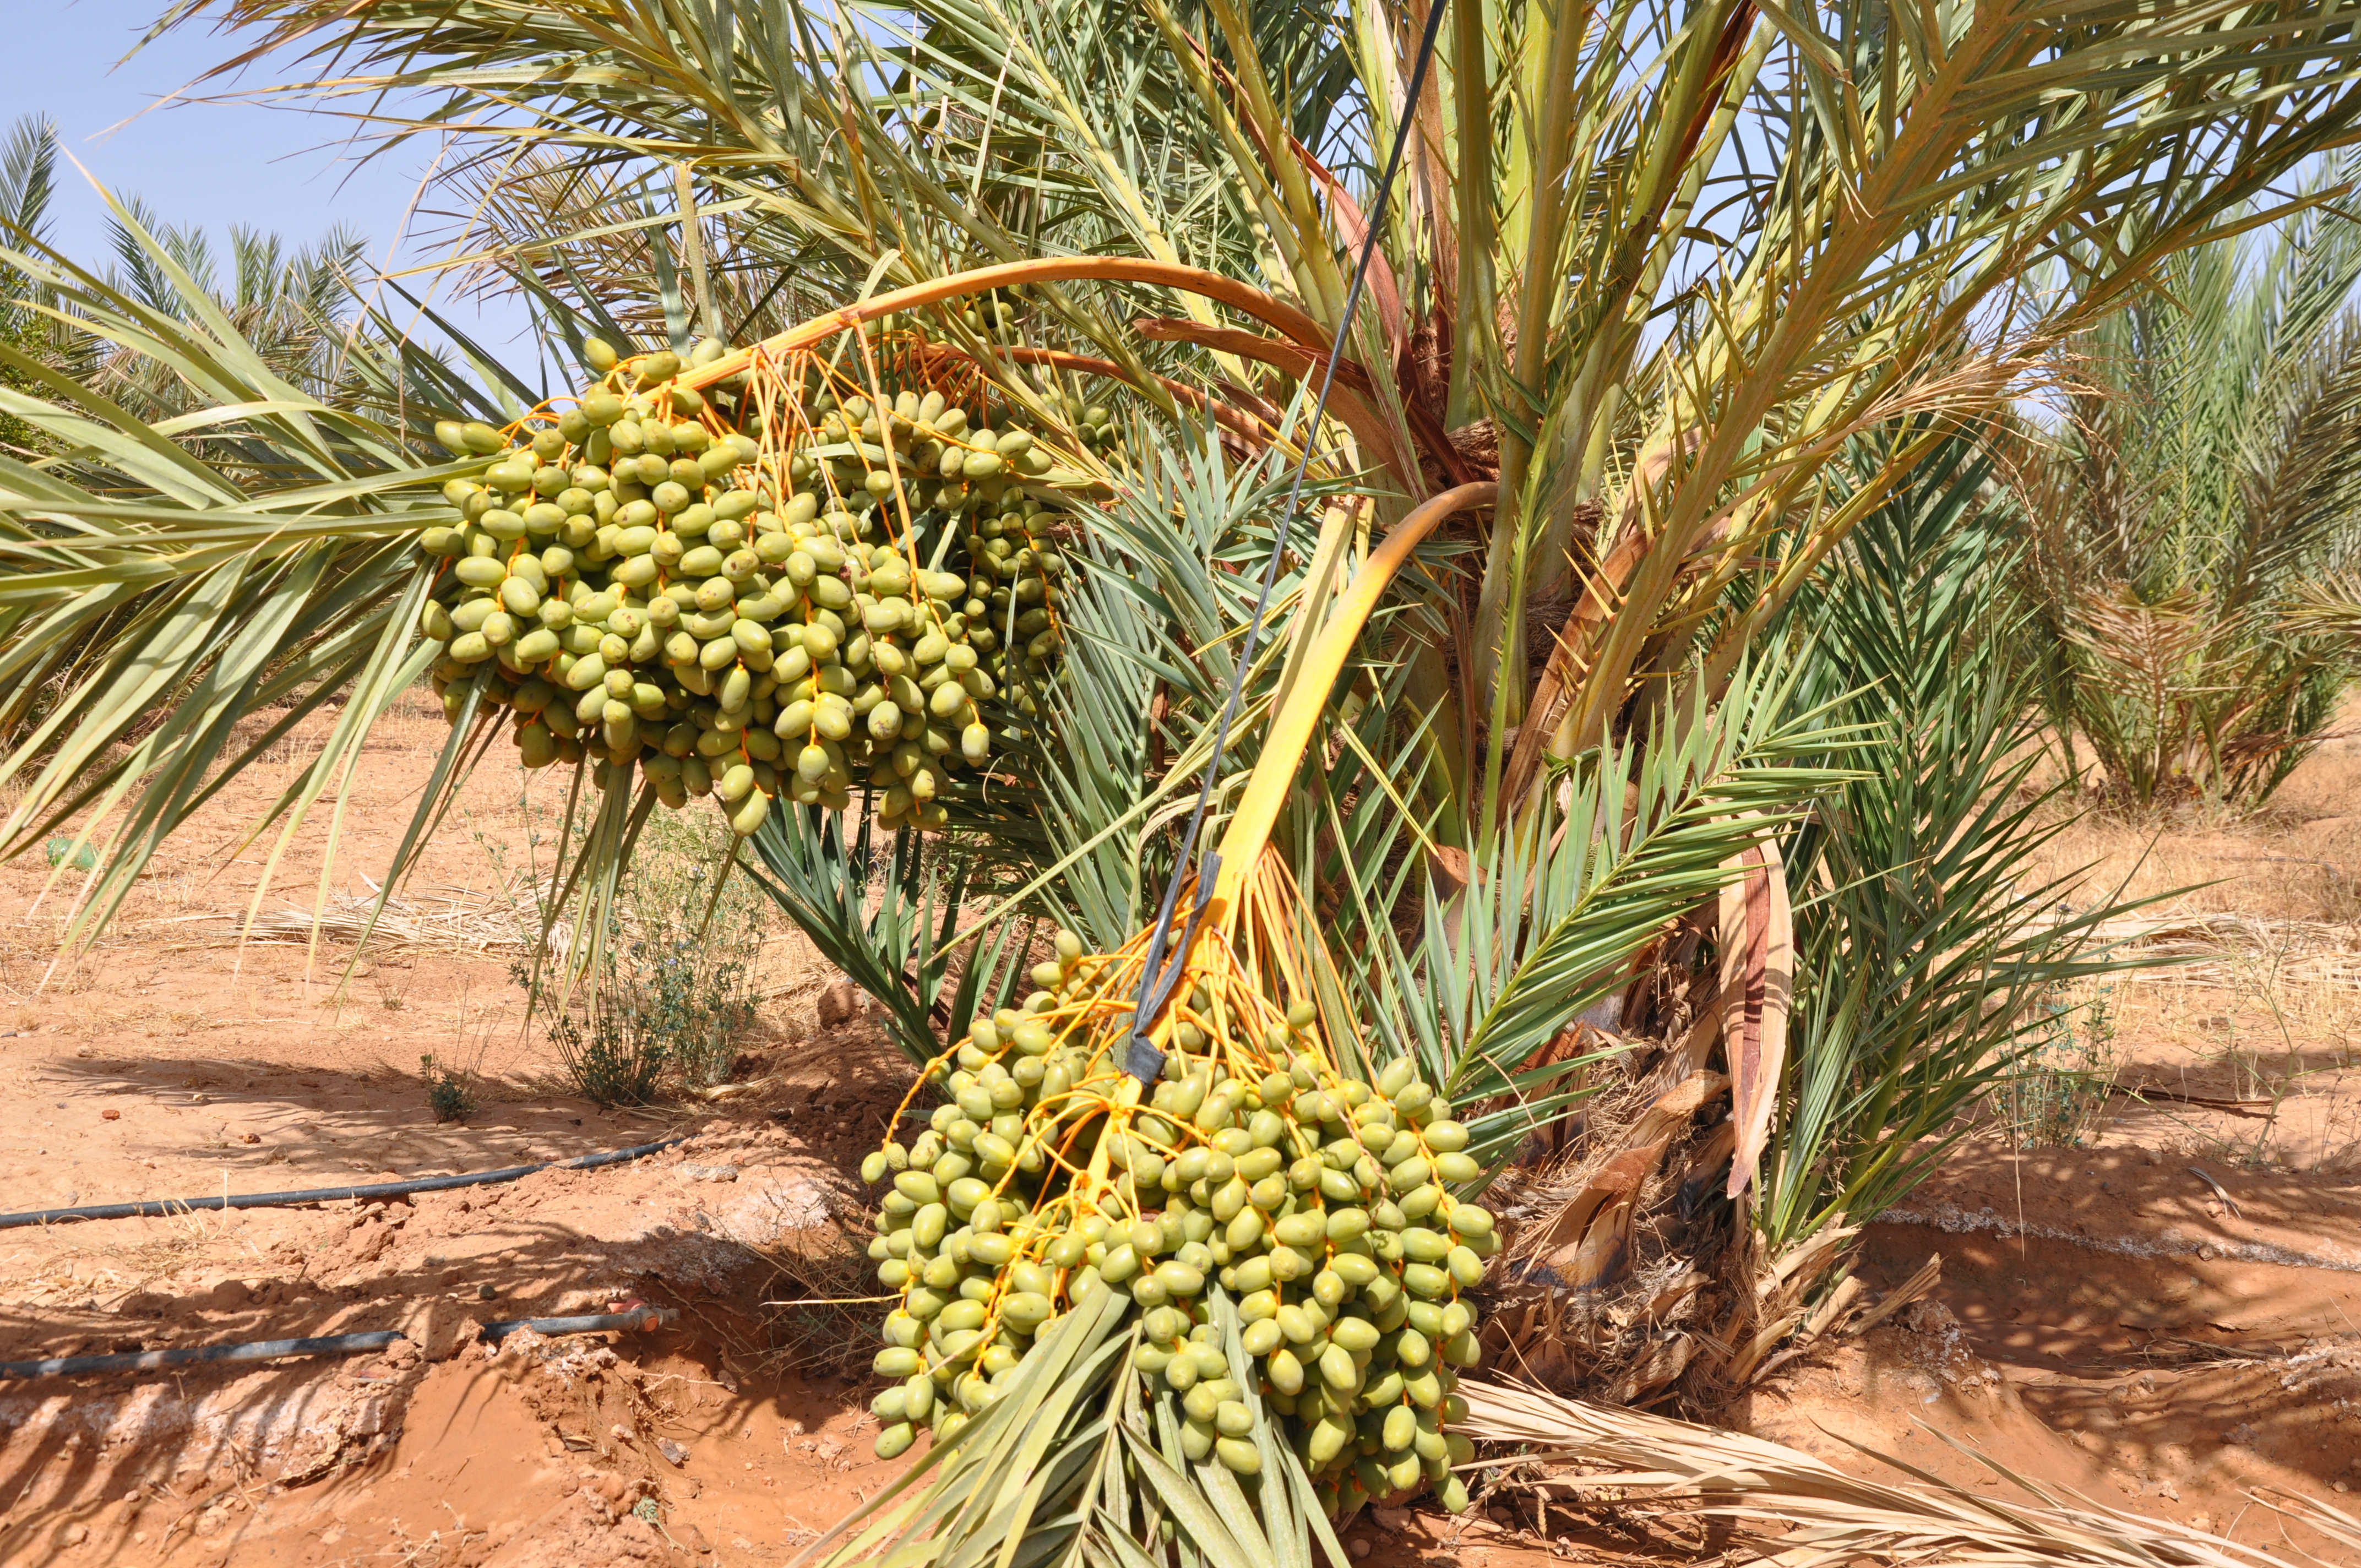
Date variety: Boumajhoul